VA-46 (U.S. Navy)

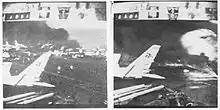
VA-46 A-4Es burst into flames on 29 July 1967 aboard USS "Forrestal".

On 25 July 1967, the Clansmen took part in their first combat operations during the Vietnam War flying from USS "Forrestal" on Yankee Station. A few days later on 29 July, while aircraft were being prepared for the second launch of the day against targets in North Vietnam, a fire broke out on the flight deck of "Forrestal". Flames engulfed the fantail and spread below decks, touching off bombs and ammunition. Heroic efforts by VA-46 personnel, along with other members of Carrier Air Wing 17 and ship's company, brought the fires under control. Damage to the carrier and aircraft was severe, and the casualty count included 134 dead and 62 injured. The squadron lost seven A-4E Skyhawks during the fire. At the epicenter of the fire was squadron member and then Lieutenant Commander John McCain. He escaped from his burning jet and was trying to help another pilot escape when a bomb exploded; he was struck in the legs and chest by fragments.